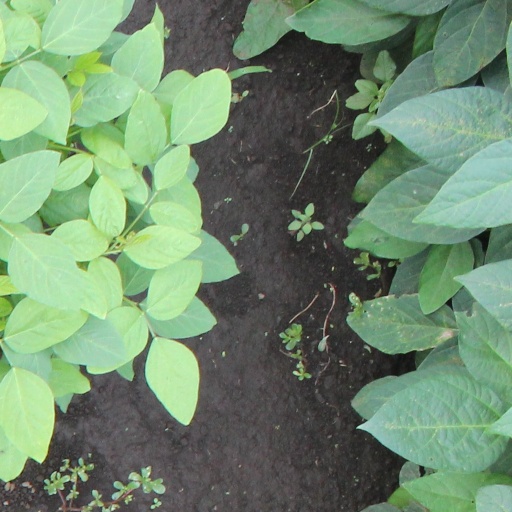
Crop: soybean